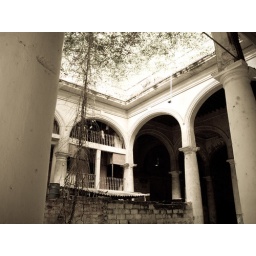
A local band practice in the building next door